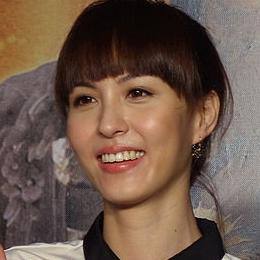
Age: 27